Fiesch Feriendorf railway station

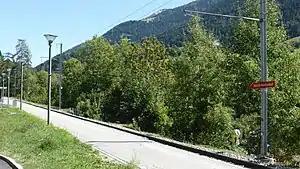
The station platform in 2018

Fiesch Feriendorf railway station, also known as Fiesch Sport- & Feriencenter railway station, is a railway station in the municipality of Fiesch, in the Swiss canton of Valais. It is an intermediate stop and a request stop on the metre gauge Furka Oberalp line of the Matterhorn Gotthard Bahn and is served by local trains only.